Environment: real
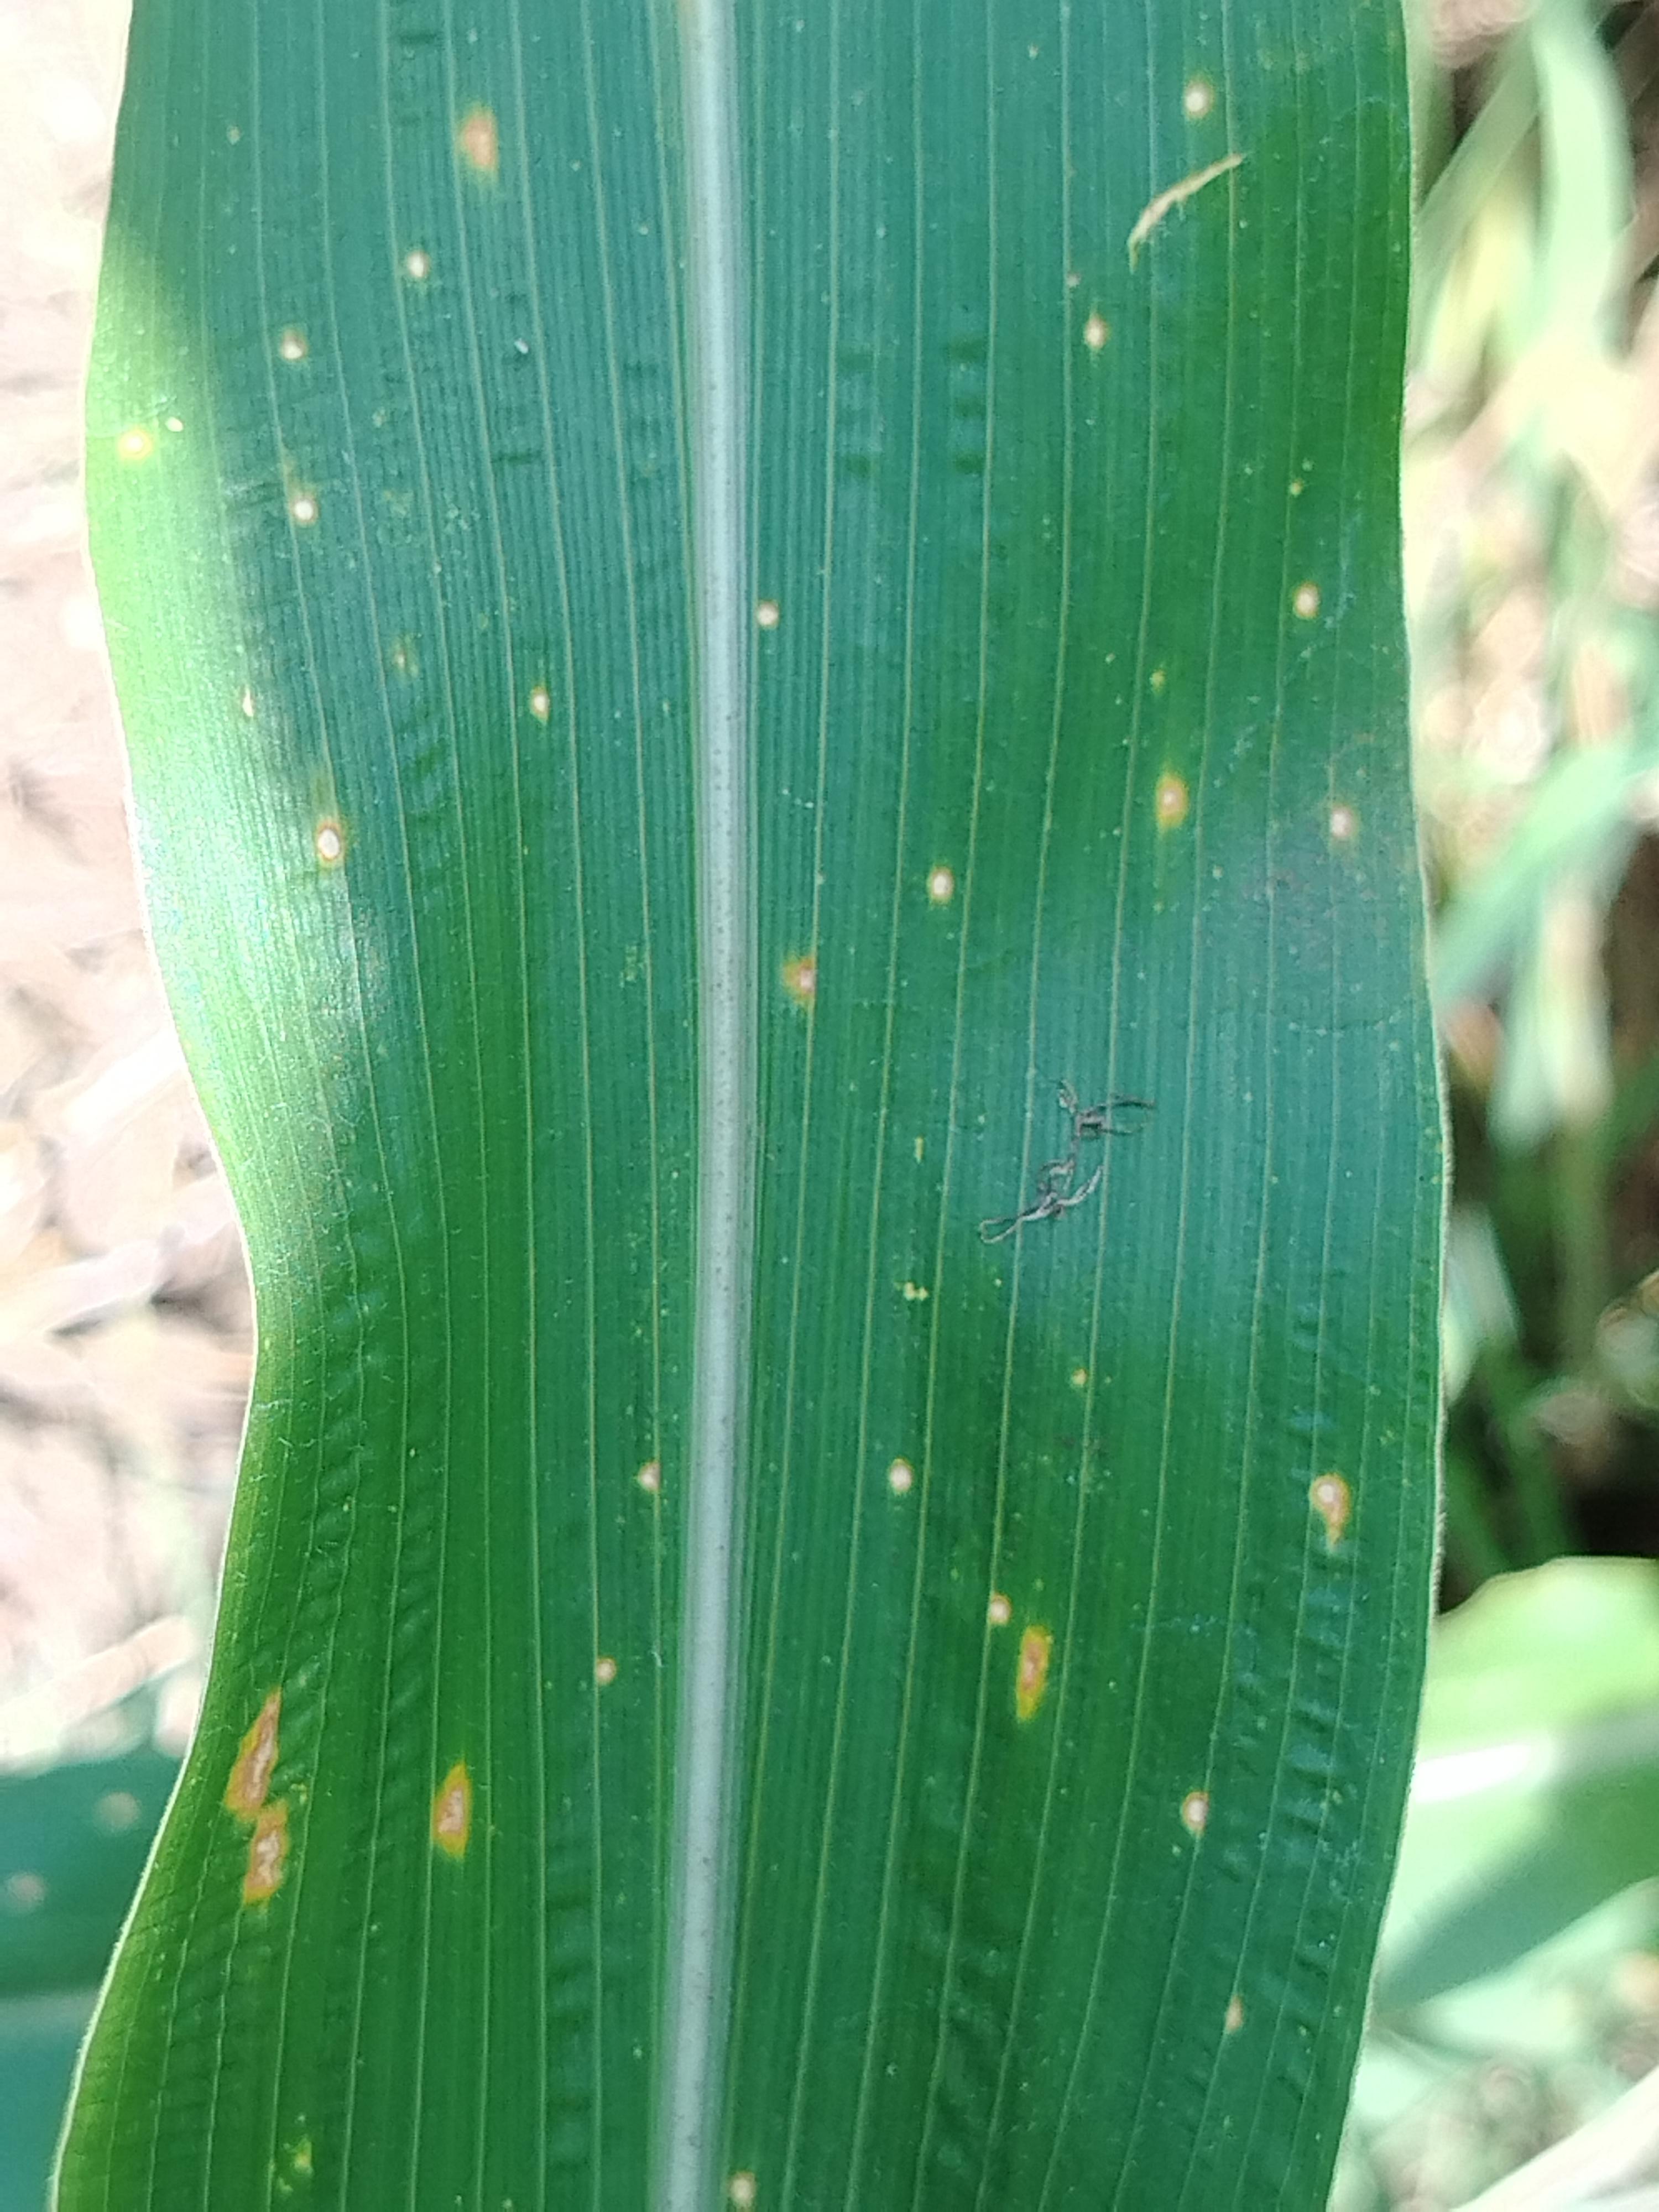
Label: gray_leaf_spot